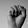
ASL letter: S